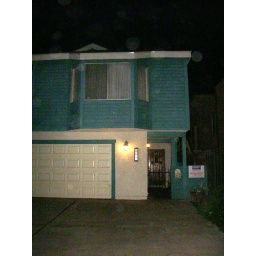
Couldn't get to beach side as first break in houses was a good quarter mile away.